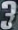
Number: 3